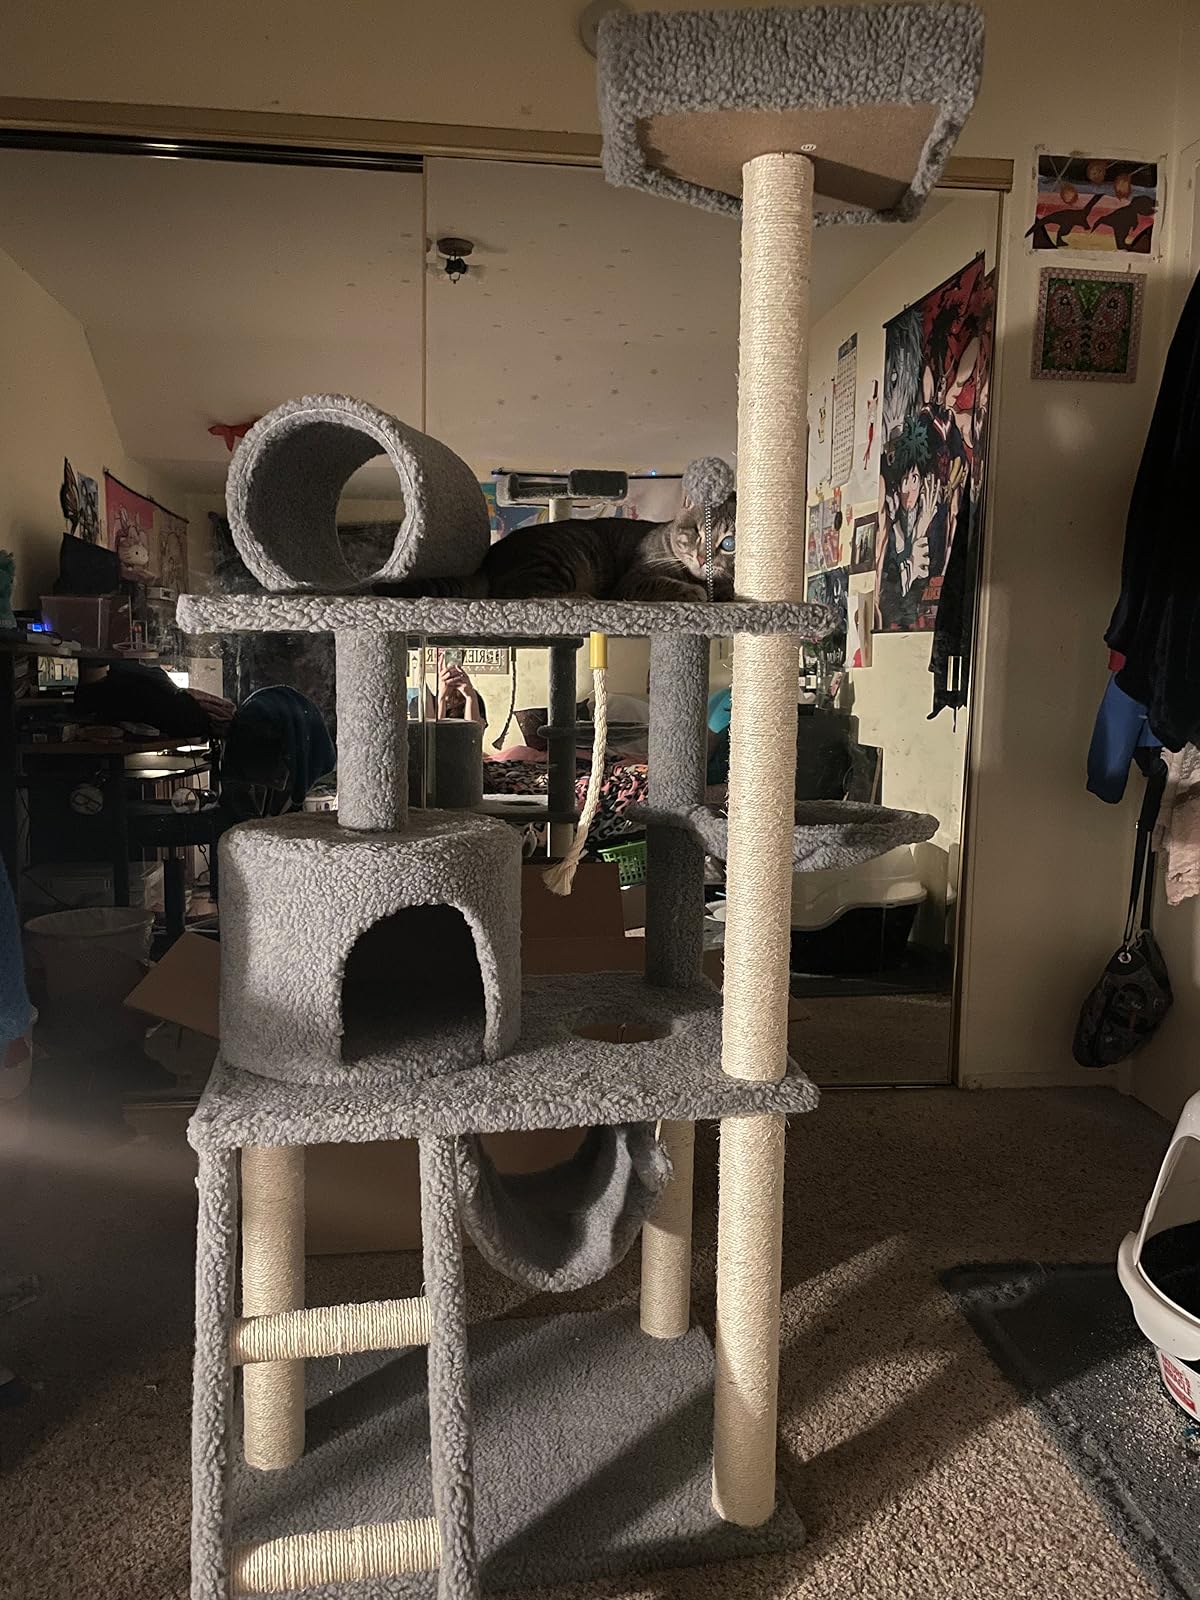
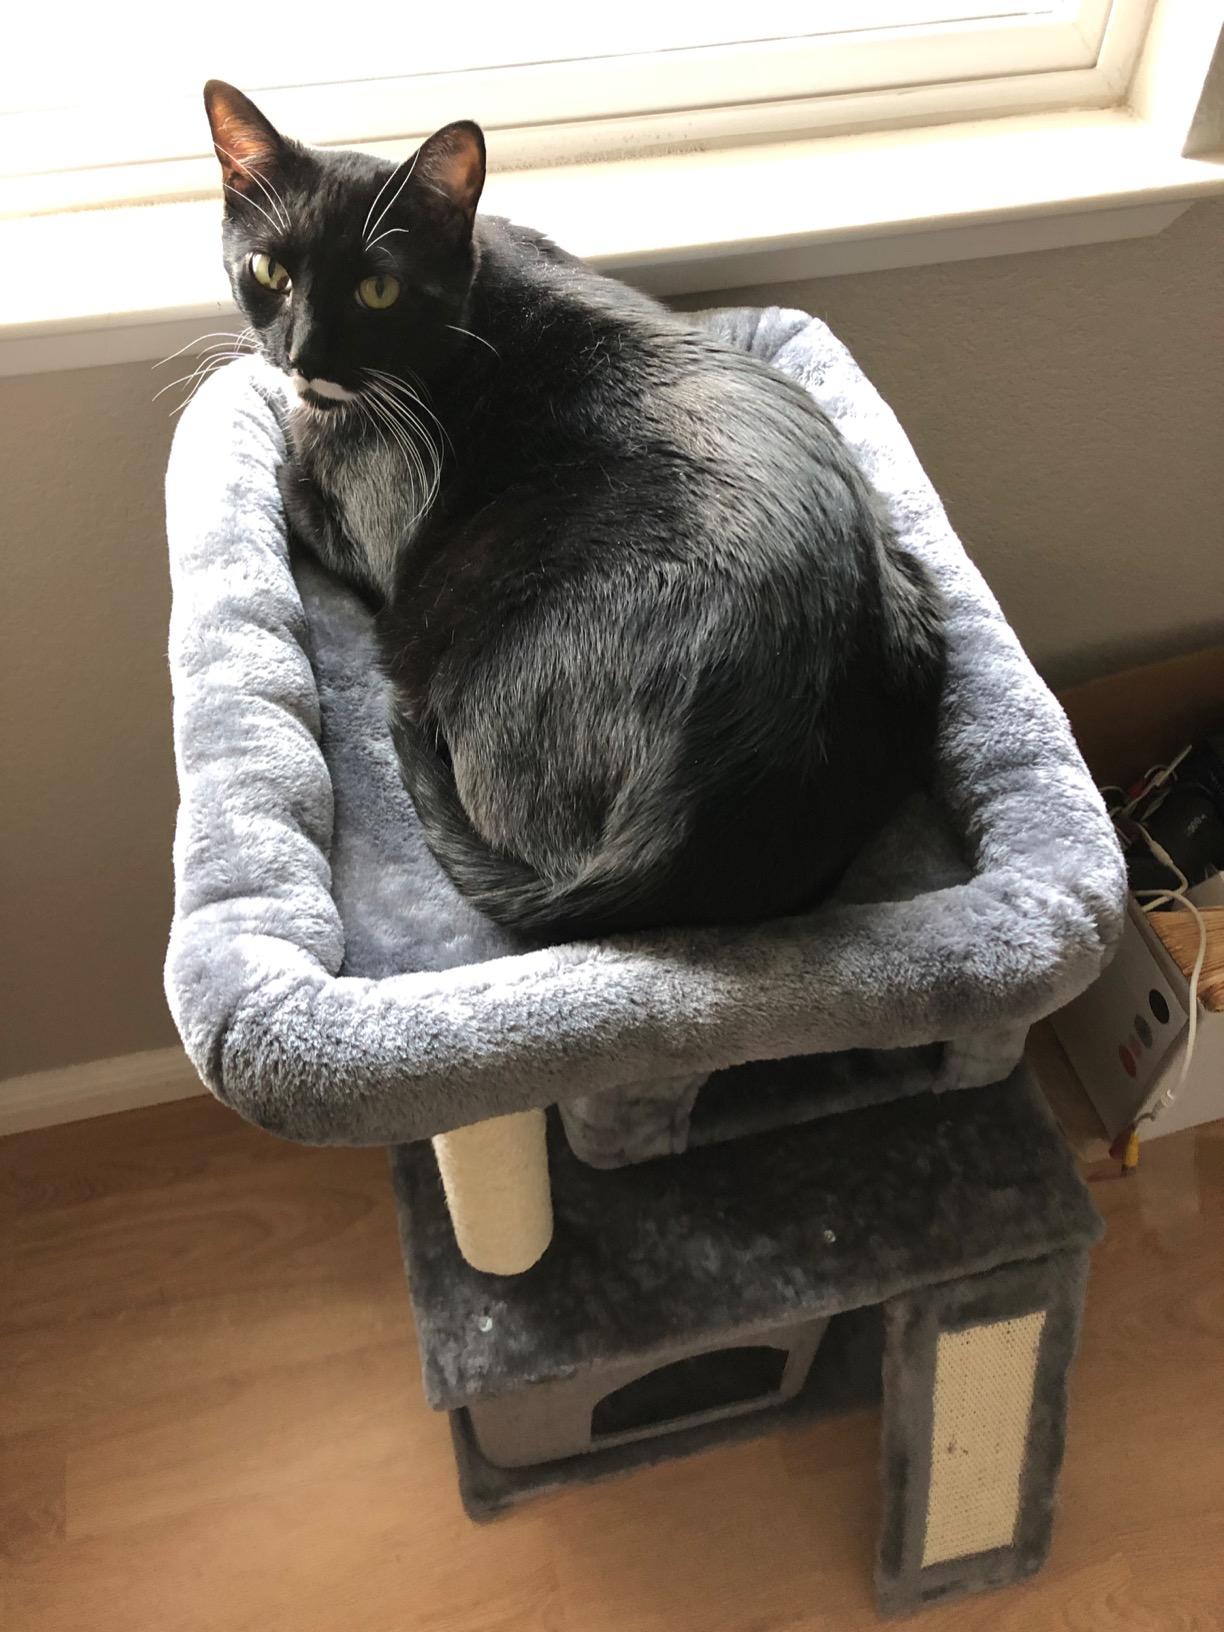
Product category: items_cat tree
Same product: no